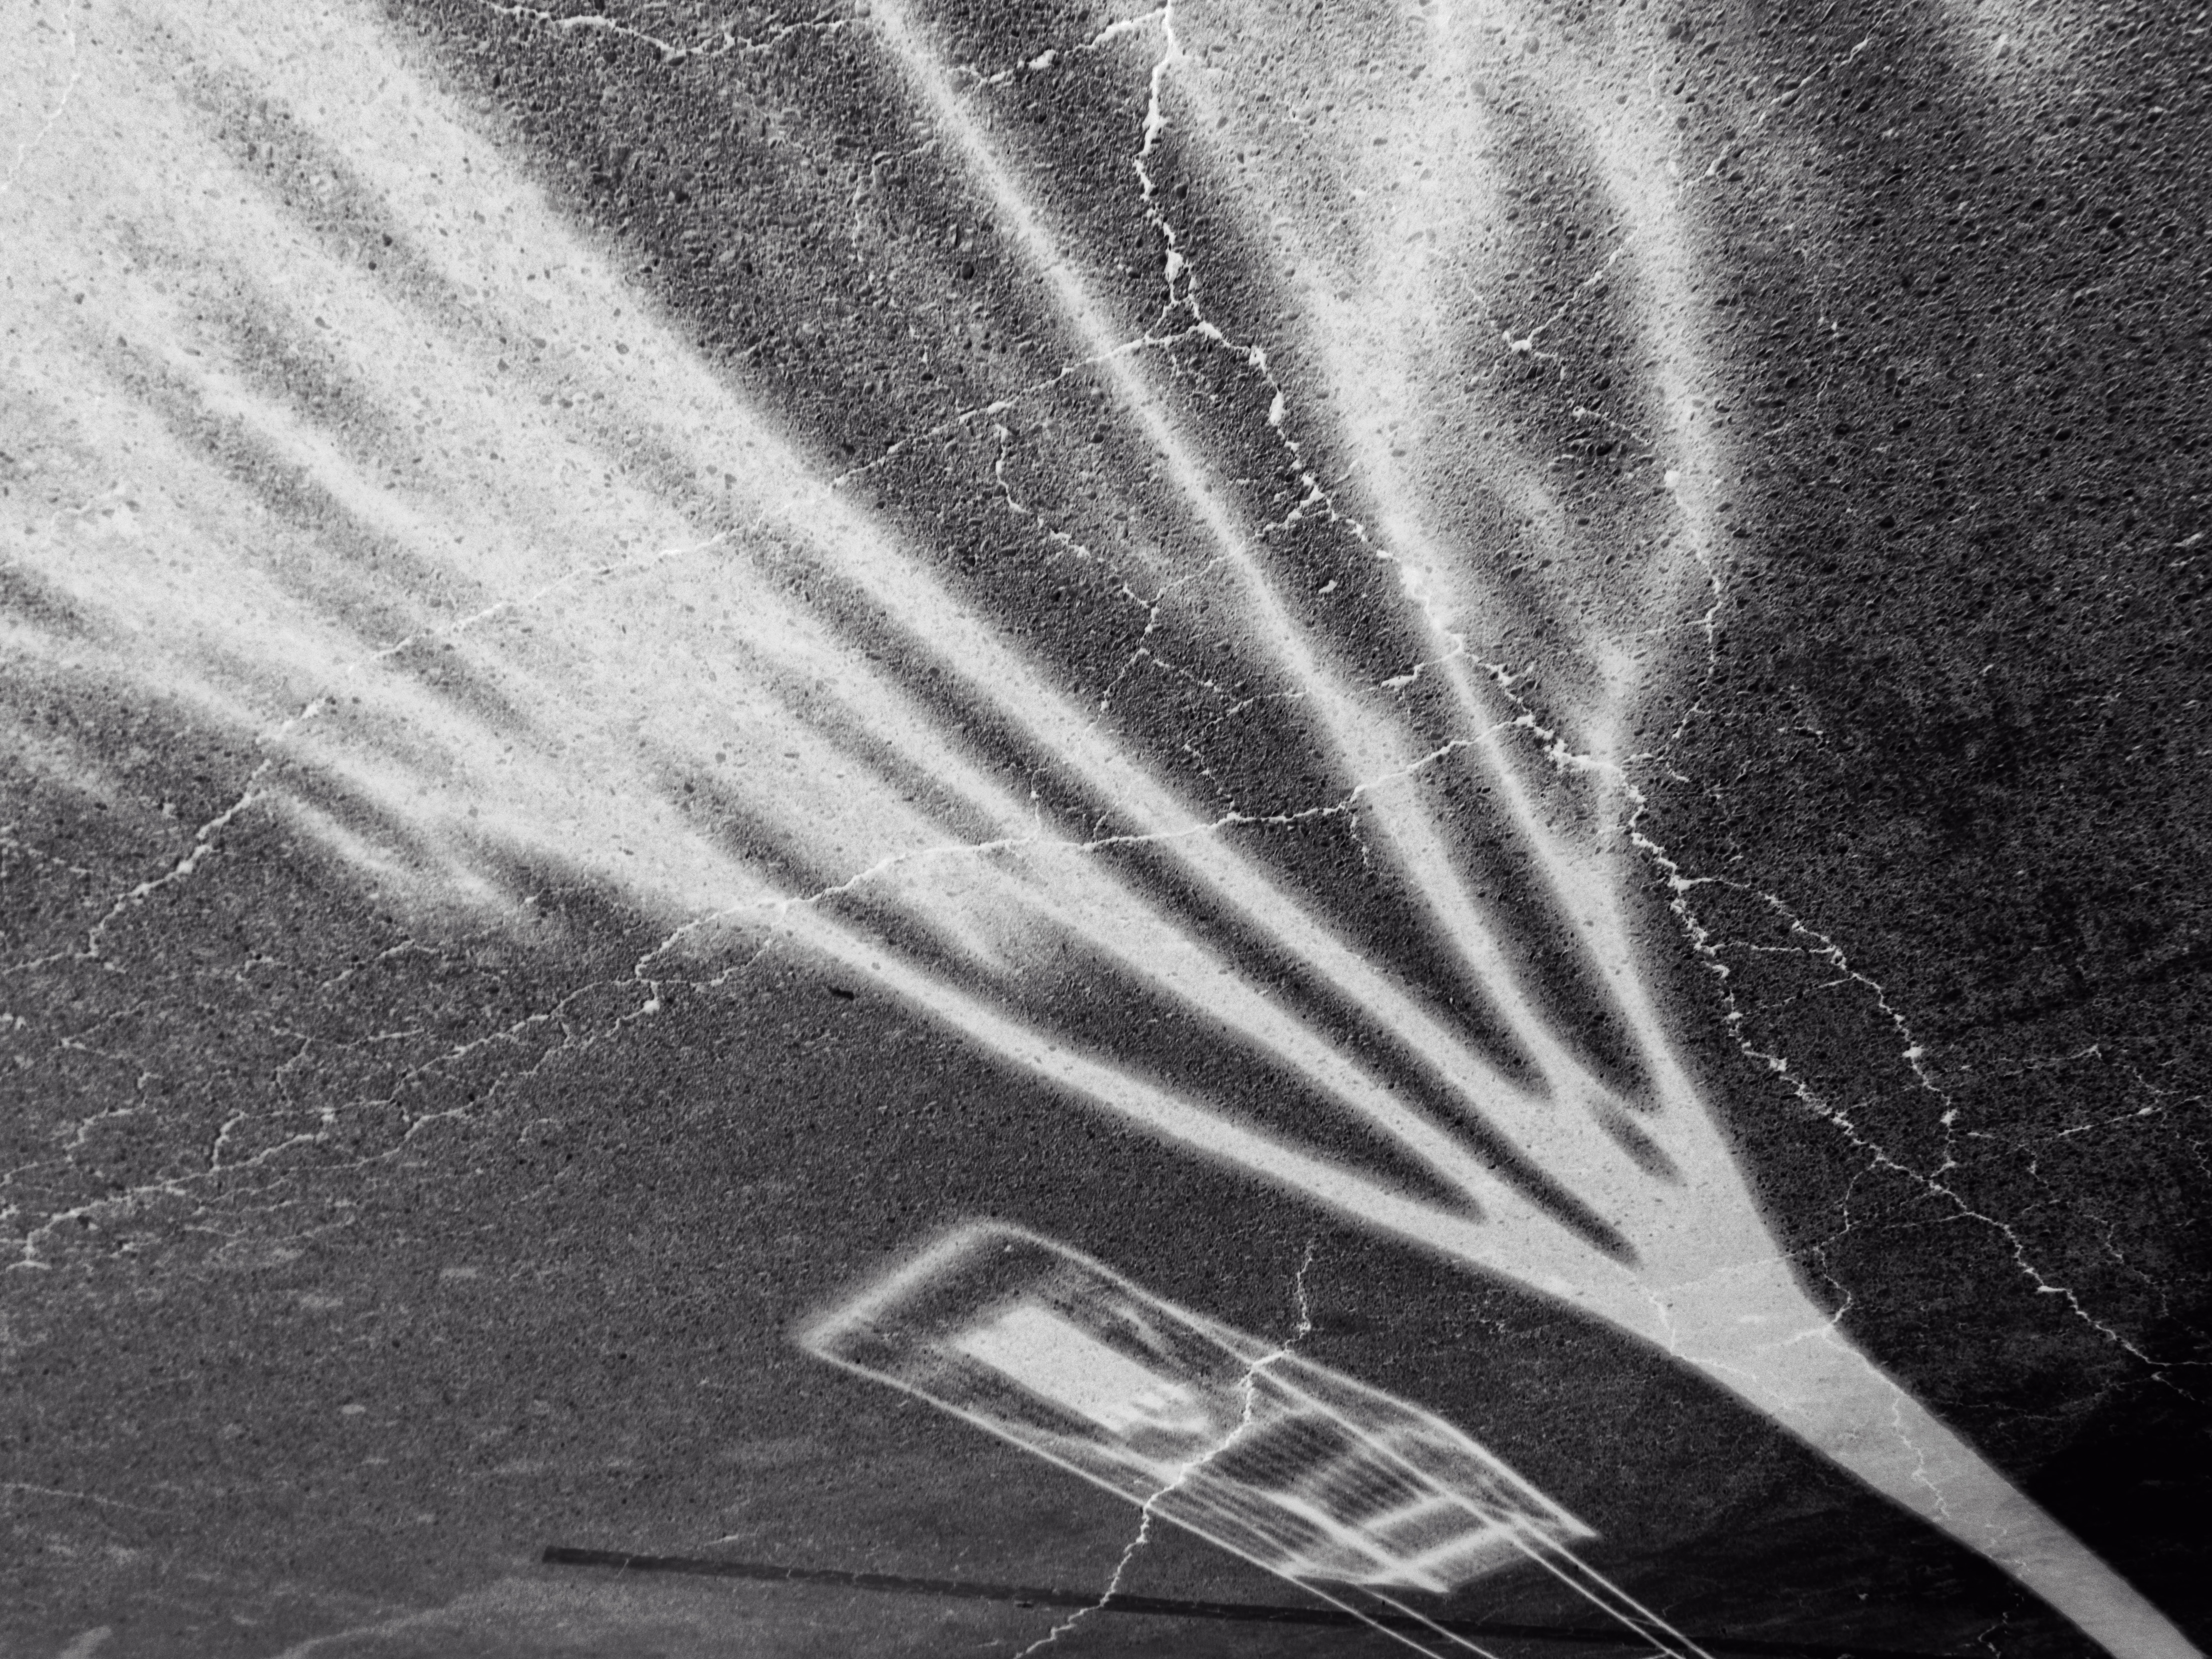
wing, black and white, white, photography, texture, leaf, line, shadow, darkness, black, monochrome, 2015, shape, negative, 365, 3652015imstillstanding, monochrome photography, atmosphere of earth